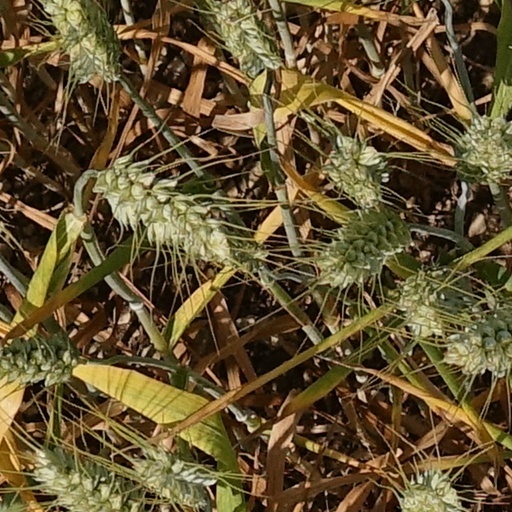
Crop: wheat